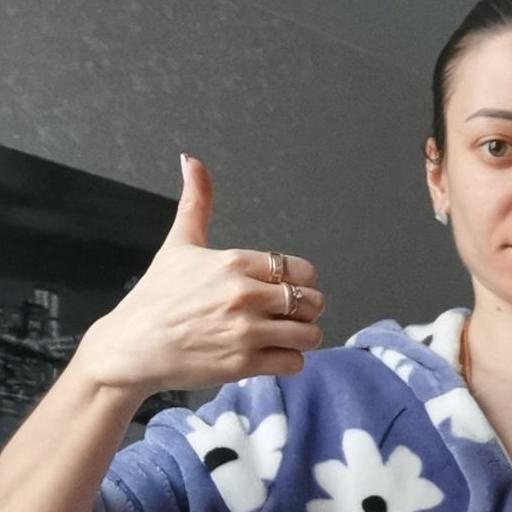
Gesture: like